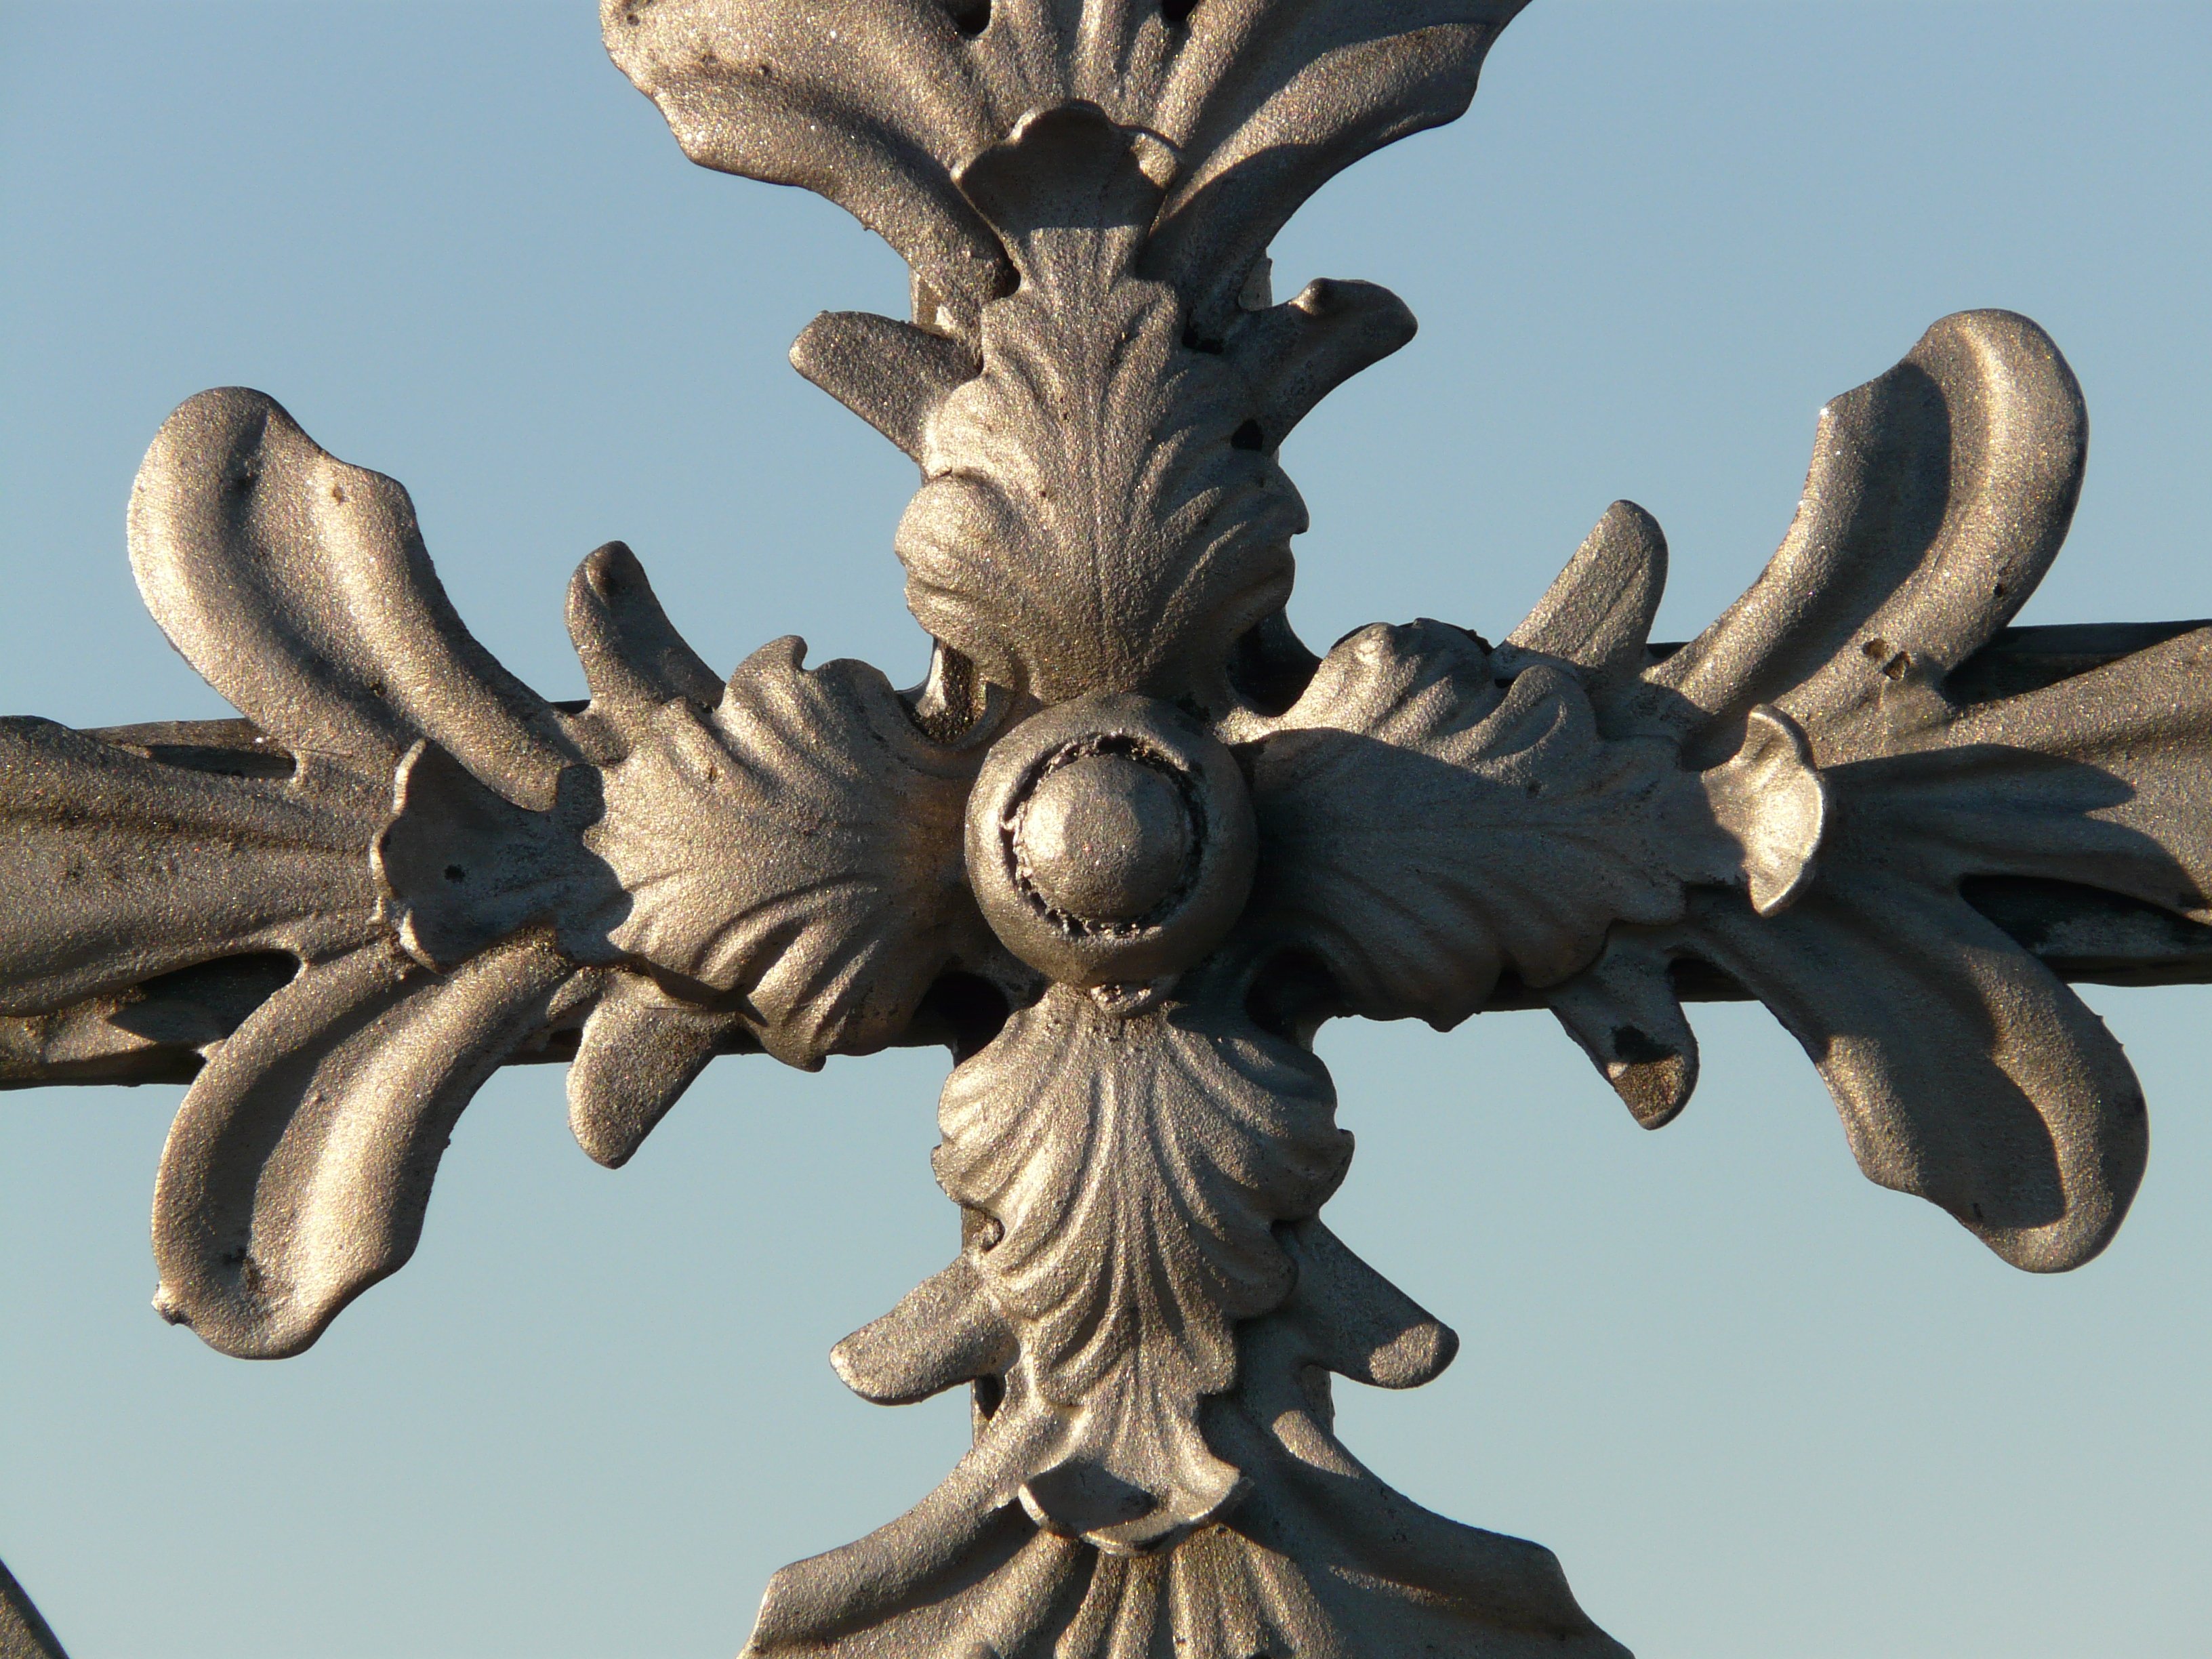
wing, sky, statue, metal, cross, ornament, sculpture, art, faith, grid, christianity, bronze, iron, carving, god